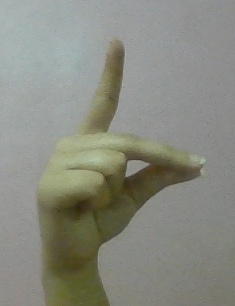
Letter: ta